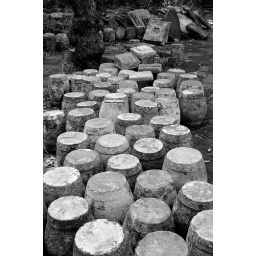
Stone bases for columns that are also used for chairs piled up behind the Bamboo Temple near Kunming.